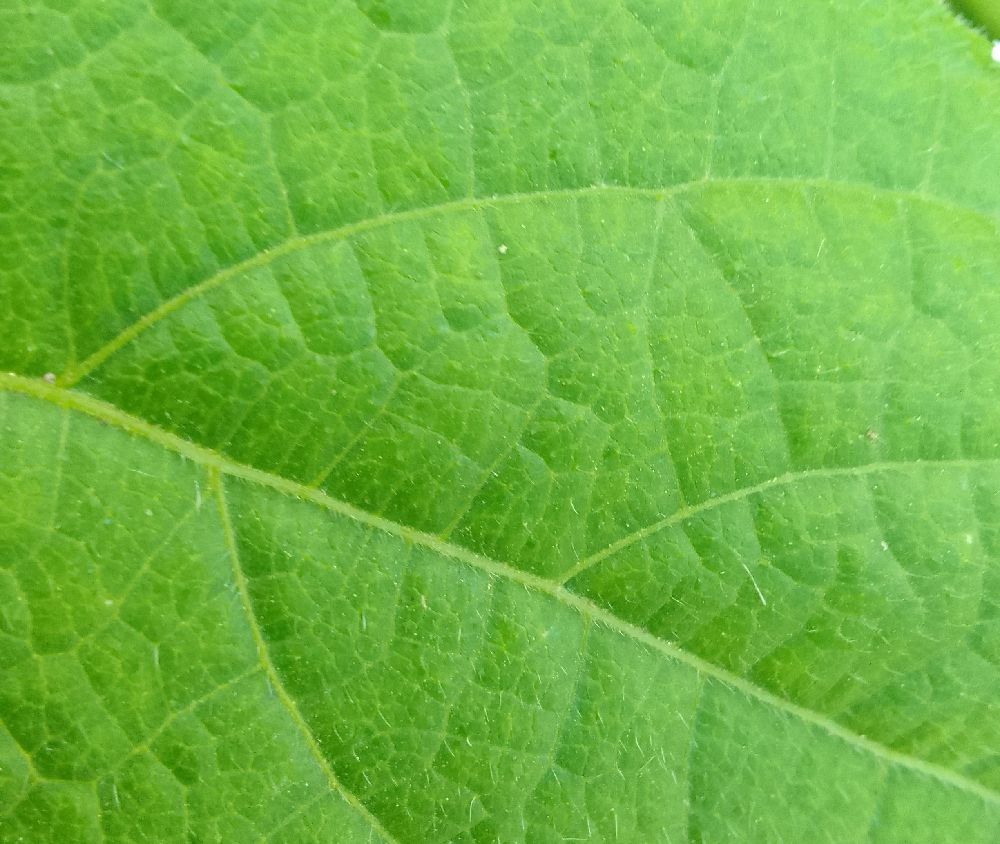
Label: healthy